Asaf Simhoni

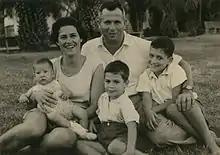
Simhoni's wife Delilah and their three children. Left to right: Yoav, Avner, YiftahTel-Yosef; 1952

Asaf Simhoni was born on October 9, 1922. He is the oldest son of Yehudit Simhonit and Mordecai Simhoni, fifth generation farmers who made aliyah to Mandatory Palestine in 1921. Coming from an agricultural settlement near Kherson, Ukraine (then Russian Empire), they settled in Nahalal, the newly established first moshav. Yehudit Simhonit's father, Moses Yivzori, was an ardent Zionist and a scholar well versed in the Bible and the Talmud. His house was the meeting place of intellectuals and youth members of the Jewish colonies sought to immigrate to Israel and work in agriculture. The Simhoni family came to Mandatory Palestine in 1921 becoming one of the founders of the moshav Nahalal, one of the state's first moshav shitufi. His mother, Yehudit Simhonit, was a Zionist activist and politician - a member of the first Knesset and a member of the Mapai party.